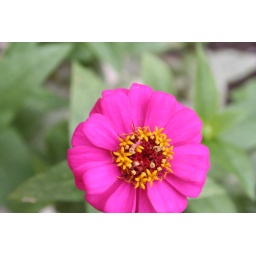
pink flower in my schools garden